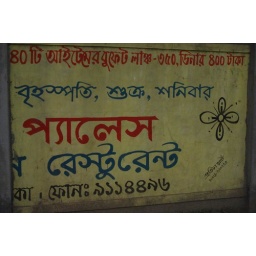
street signs in dhaka